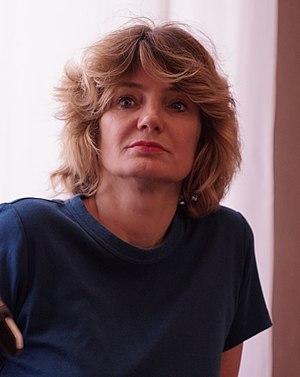
lors du ""Le Livre sur la Place"" en 2019."
Monica Sabolo, née le 27 juillet 1971 à Milan, est une journaliste et romancière française.